Terre Haute, Indiana

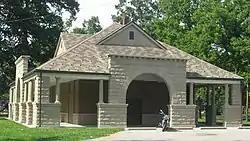
Pavilion in Collett Park

The Vigo County Historical Society Museum boasts a collection of artifacts in downtown Terre Haute into a 40,000 square foot, four-level building constructed in 1895. A triangle of museums is located downtown, with the Terre Haute Children's Museum and the Clabber Girl Museum just blocks away.